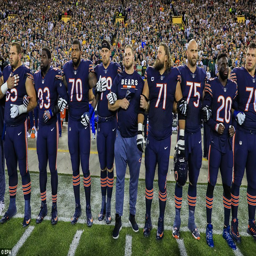
visiting team mimicked their opponents , linking arms as composition was sung